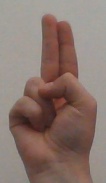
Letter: taa